Joel N. Cornish House

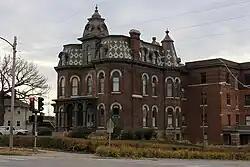

The Joel N. Cornish House is located in South Omaha, Nebraska. The 1886 construction is considered an "excellent example of the French Second Empire style." The house was converted into apartments after the Cornish family moved out in 1911.